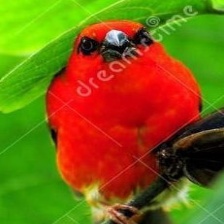
Species: RED FODY
Scientific name: FOUDIA MADAGASCARIENSIS